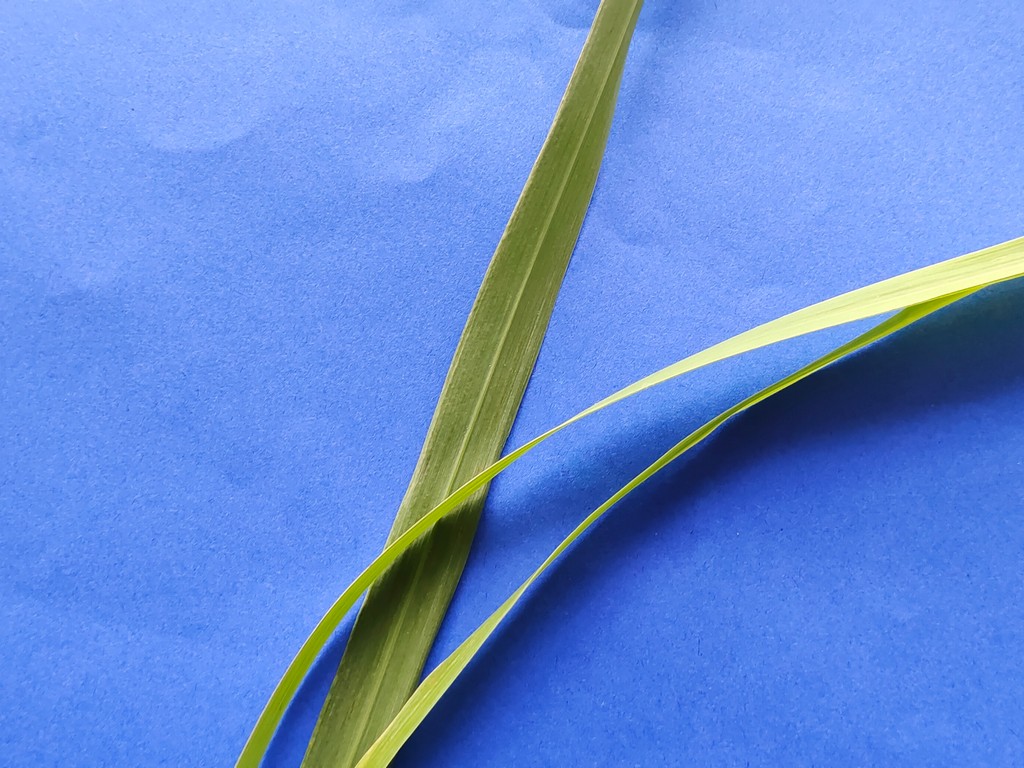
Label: Healthy